History of Workington

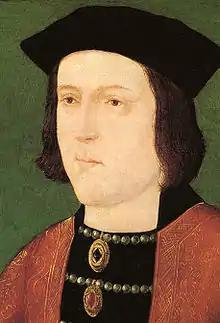
Edward IV granted "honours" to the Curwens for "great and gratuitous service".

In 1428, Henry VI of England, granted Sir Christopher (ii) de Curwen (1382–1453), the "Castle and land of Cany and Canyell" in Normandy, France as a reward for "good service". In 1429, he returned to northern England to fight an invasion by the Scots. In 1442, he oversaw the truce between Henry VI of England and King James II of Scotland. The lands in Normandy were lost to the French in 1450. Sir Christopher and his wife, Elizabeth Huddleston, are buried inside St Michael's Church, under a heavily carved tombstone bearing their effigies.